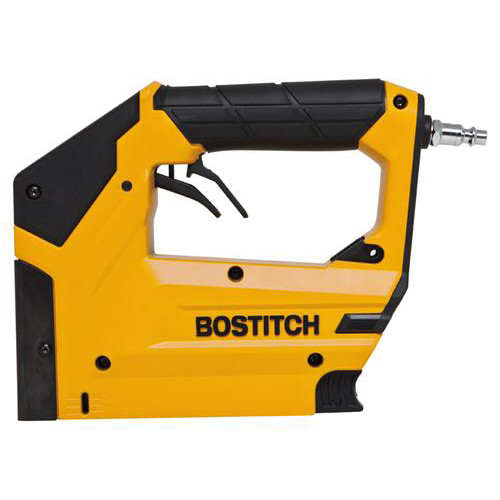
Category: stapler